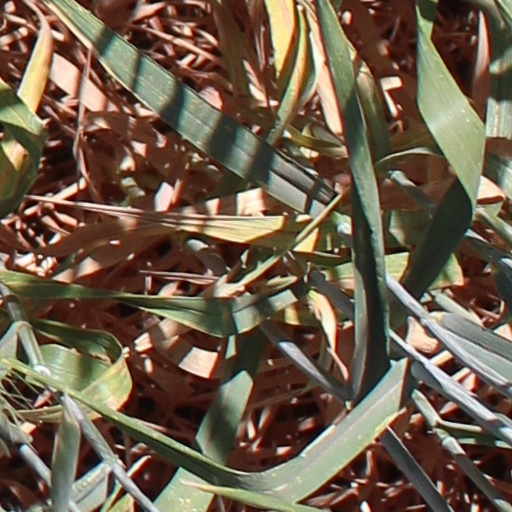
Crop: wheat